Thar Desert

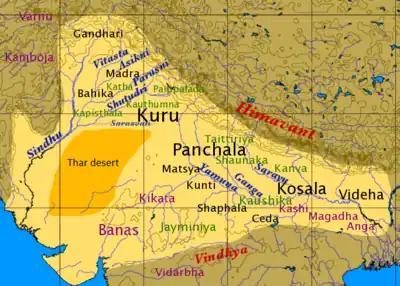
The position of Thar Desert (orange colour) in Iron Age Vedic India

Present-day Gagghar-Hakra river-course, with paleochannels as proposed by (Clift et al. (2012)).